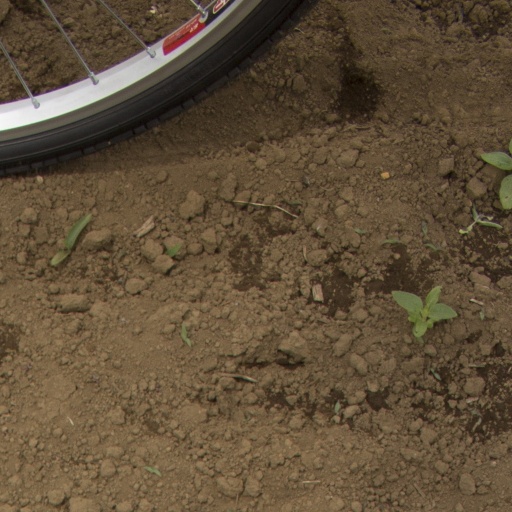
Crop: Jerusalem artichoke